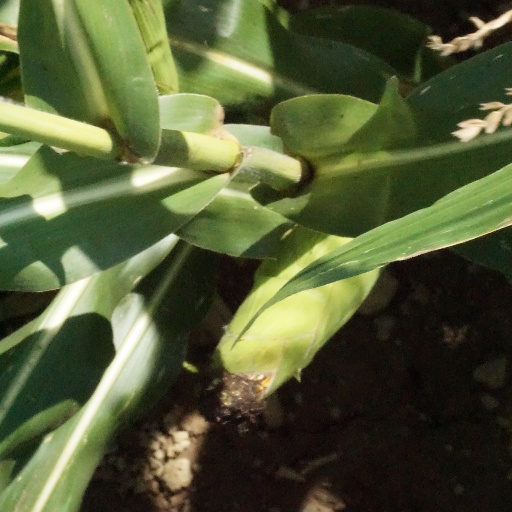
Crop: maize; corn